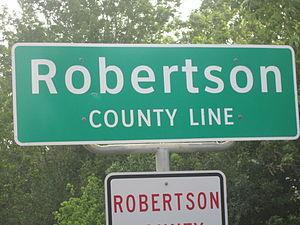
Le comté de Robertson, en anglais : Robertson County, est un comté situé à l'est de la partie centrale de l'État du Texas aux États-Unis. Fondé le 14 décembre 1837, le siège de comté est la ville de Franklin. Selon le recensement des États-Unis de 2010, sa population est de 16 622 habitants. Le comté a une superficie de 2 241,2 km², dont 2 216,2 km² en surfaces terrestres. Il est nommé en mémoire de Sterling C. Robertson, homme politique ayant participé à l'indépendance du Texas.